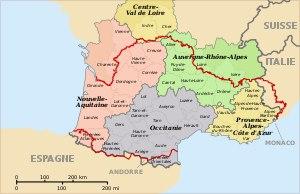
L'Occitanie est une région administrative française créée par la réforme territoriale de 2014 comportant 13 départements, et qui résulte de la fusion des anciennes régions Languedoc-Roussillon et Midi-Pyrénées. Temporairement appelée Languedoc-Roussillon-Midi-Pyrénées, le nom « Occitanie » est officiel depuis le 28 septembre 2016 et effectif depuis le 30 septembre 2016. S'il est sous-titré « Pyrénées-Méditerranée » par le conseil régional, ce sous-titre n'apparaît pas dans le Journal officiel de la République française. Le conseil régional est présidée par Carole Delga depuis le 4 janvier 2016, et son chef-lieu est Toulouse.